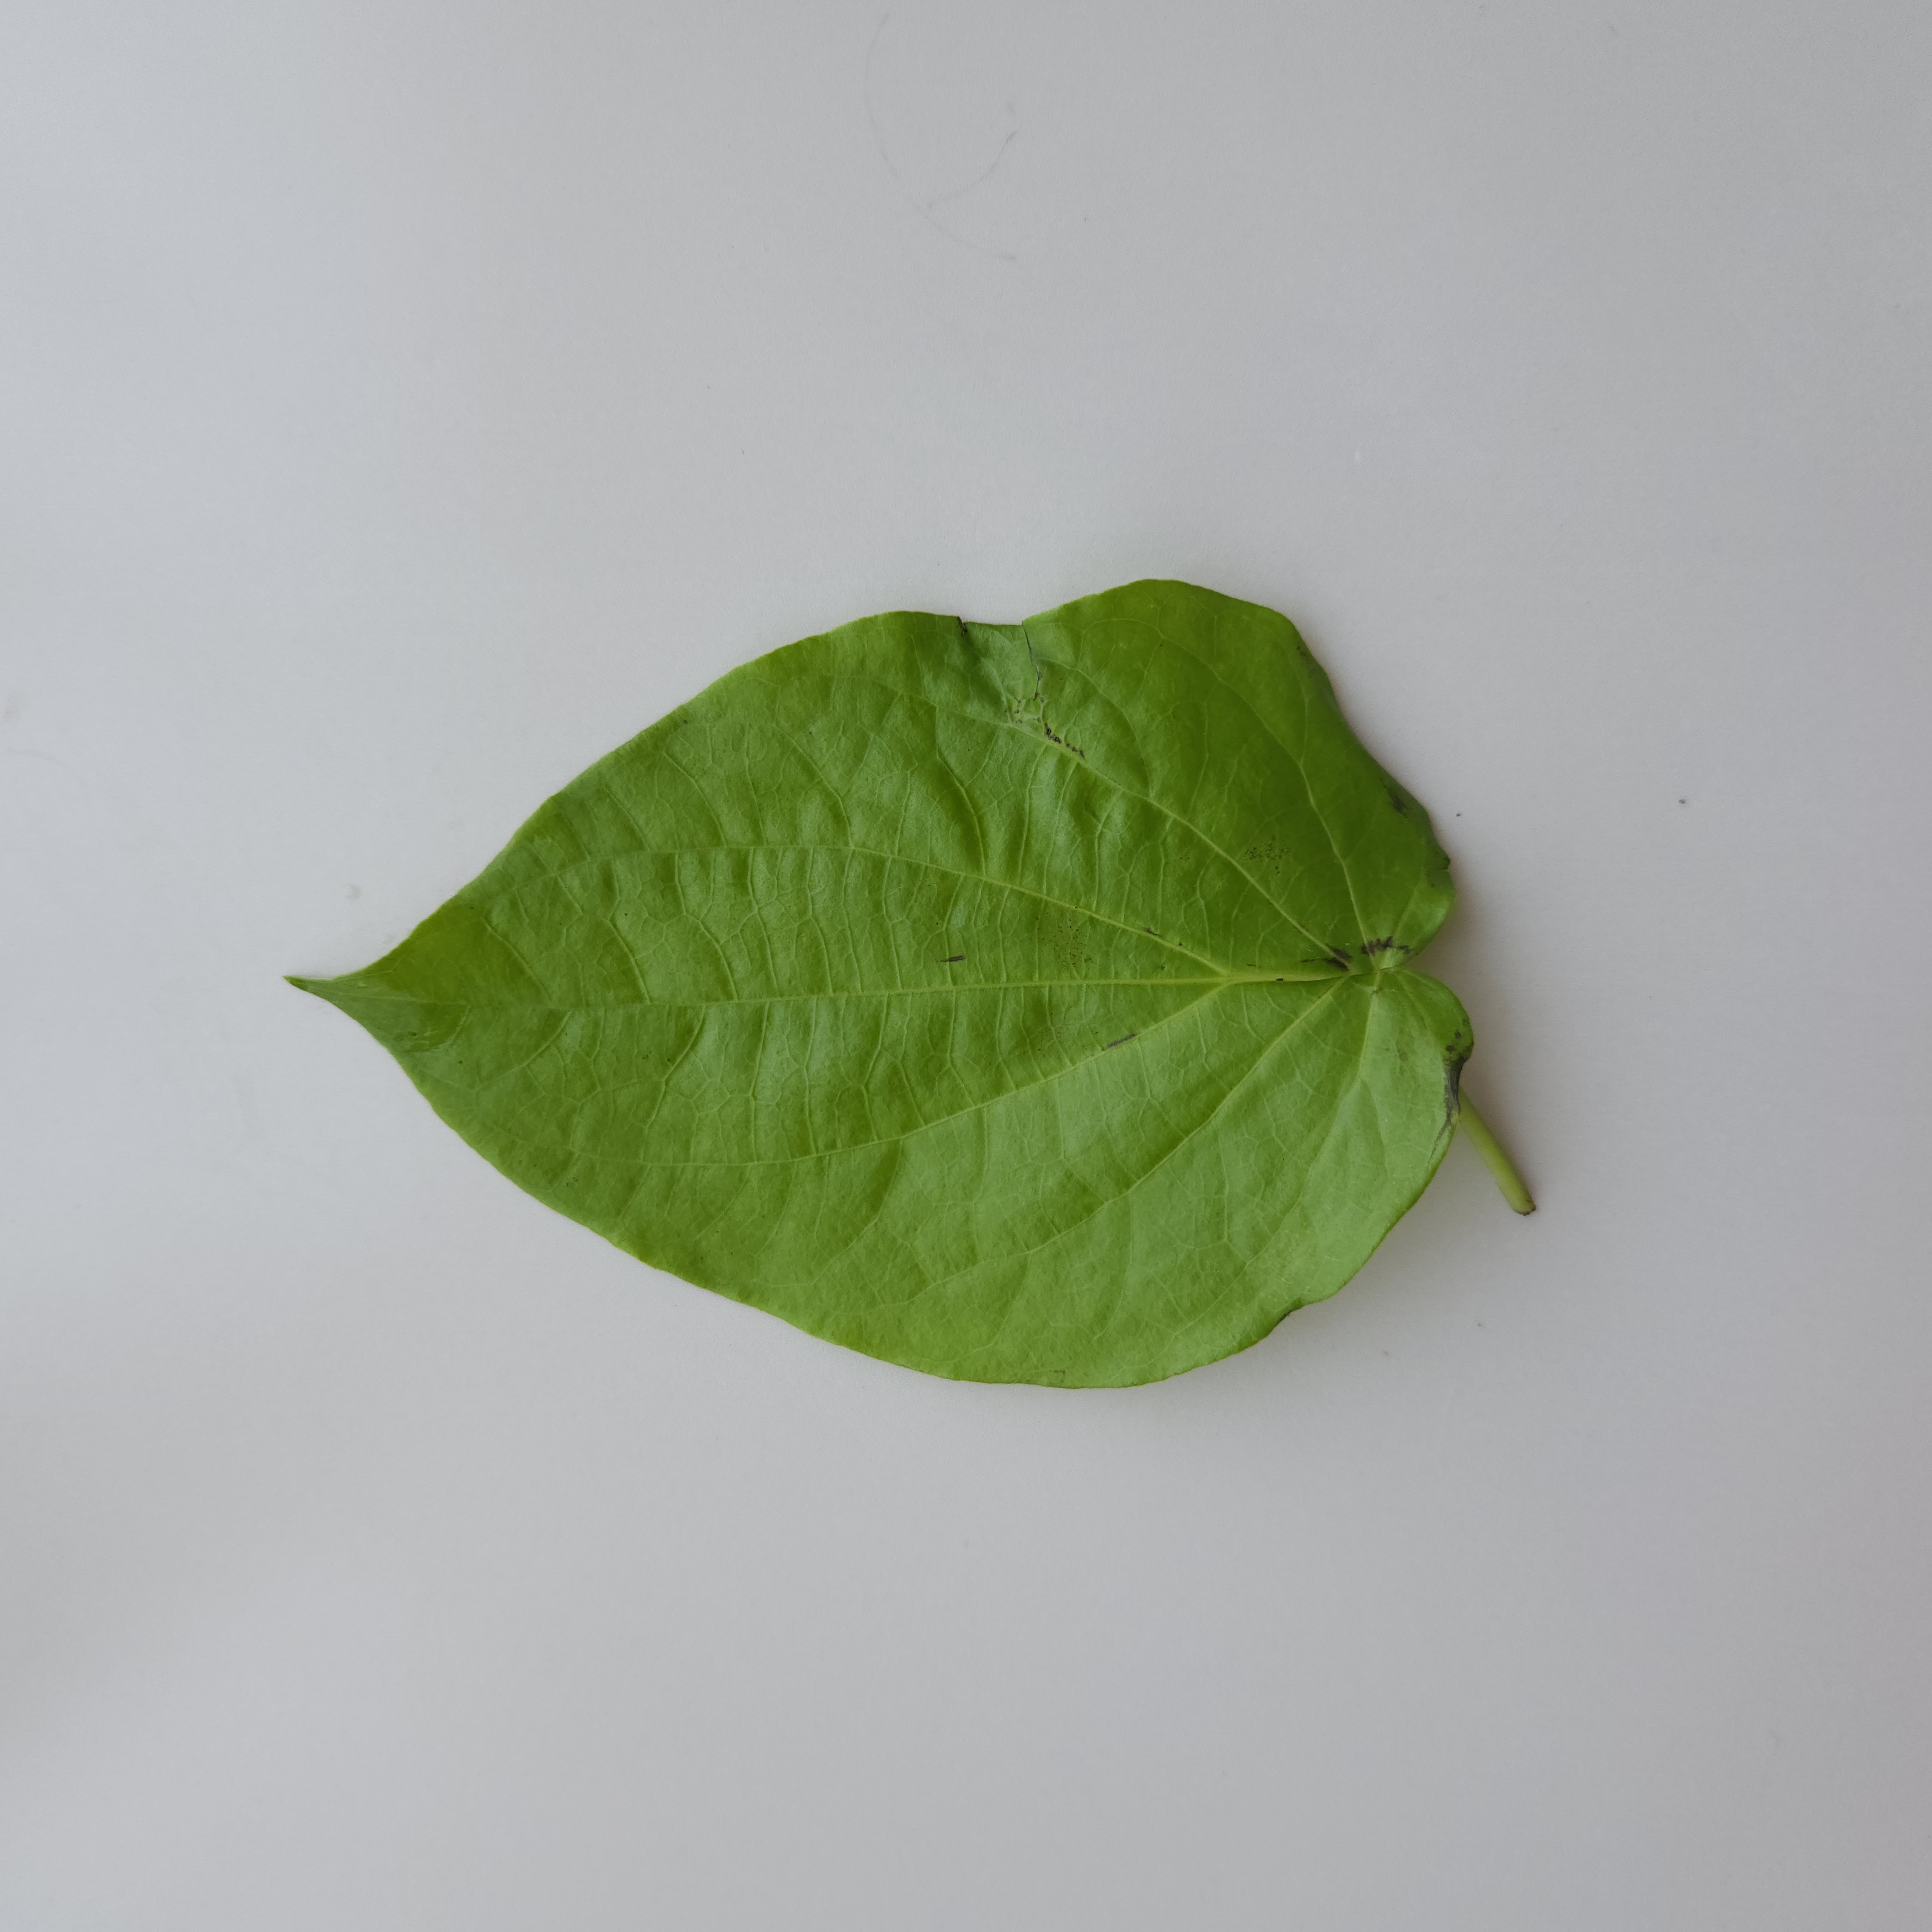
Label: Healthy